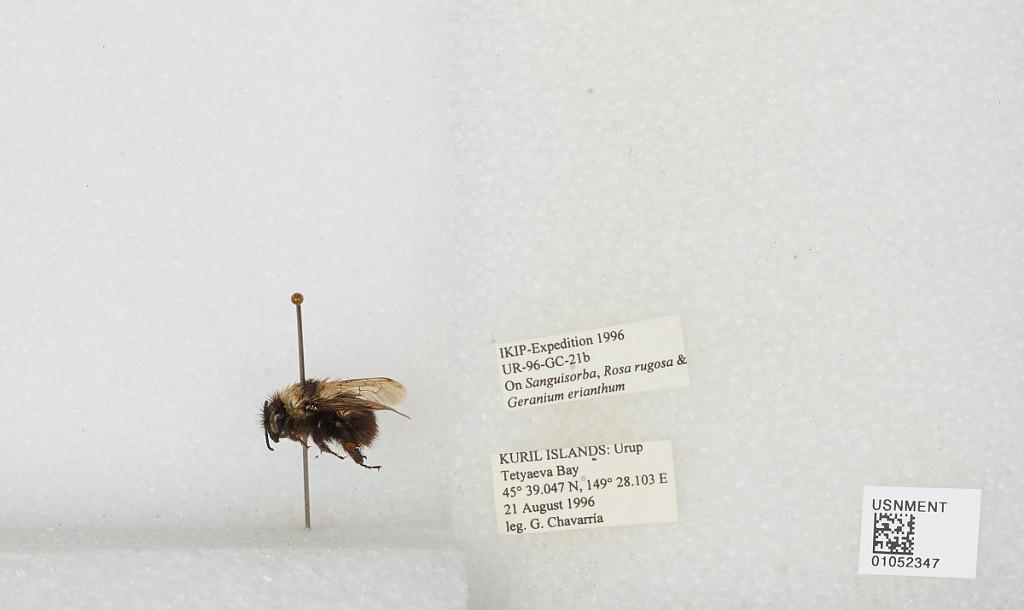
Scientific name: Bombus sp.
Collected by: G. Chavarria
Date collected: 1996-8-21
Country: Russia
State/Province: Sakhalin
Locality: Urup Island, Tetyaeva Bay, Kuril Islands
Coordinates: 45.6508, 149.468